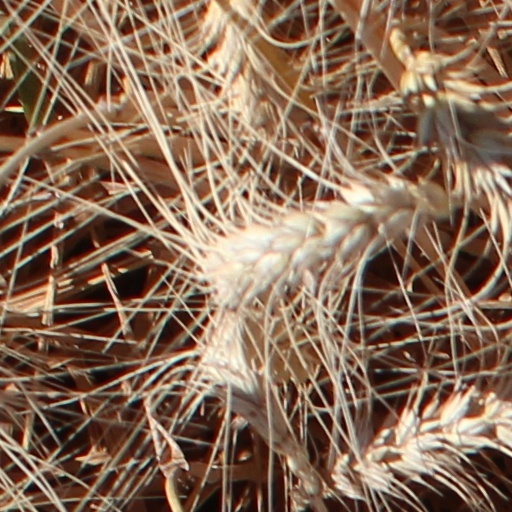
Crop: wheat